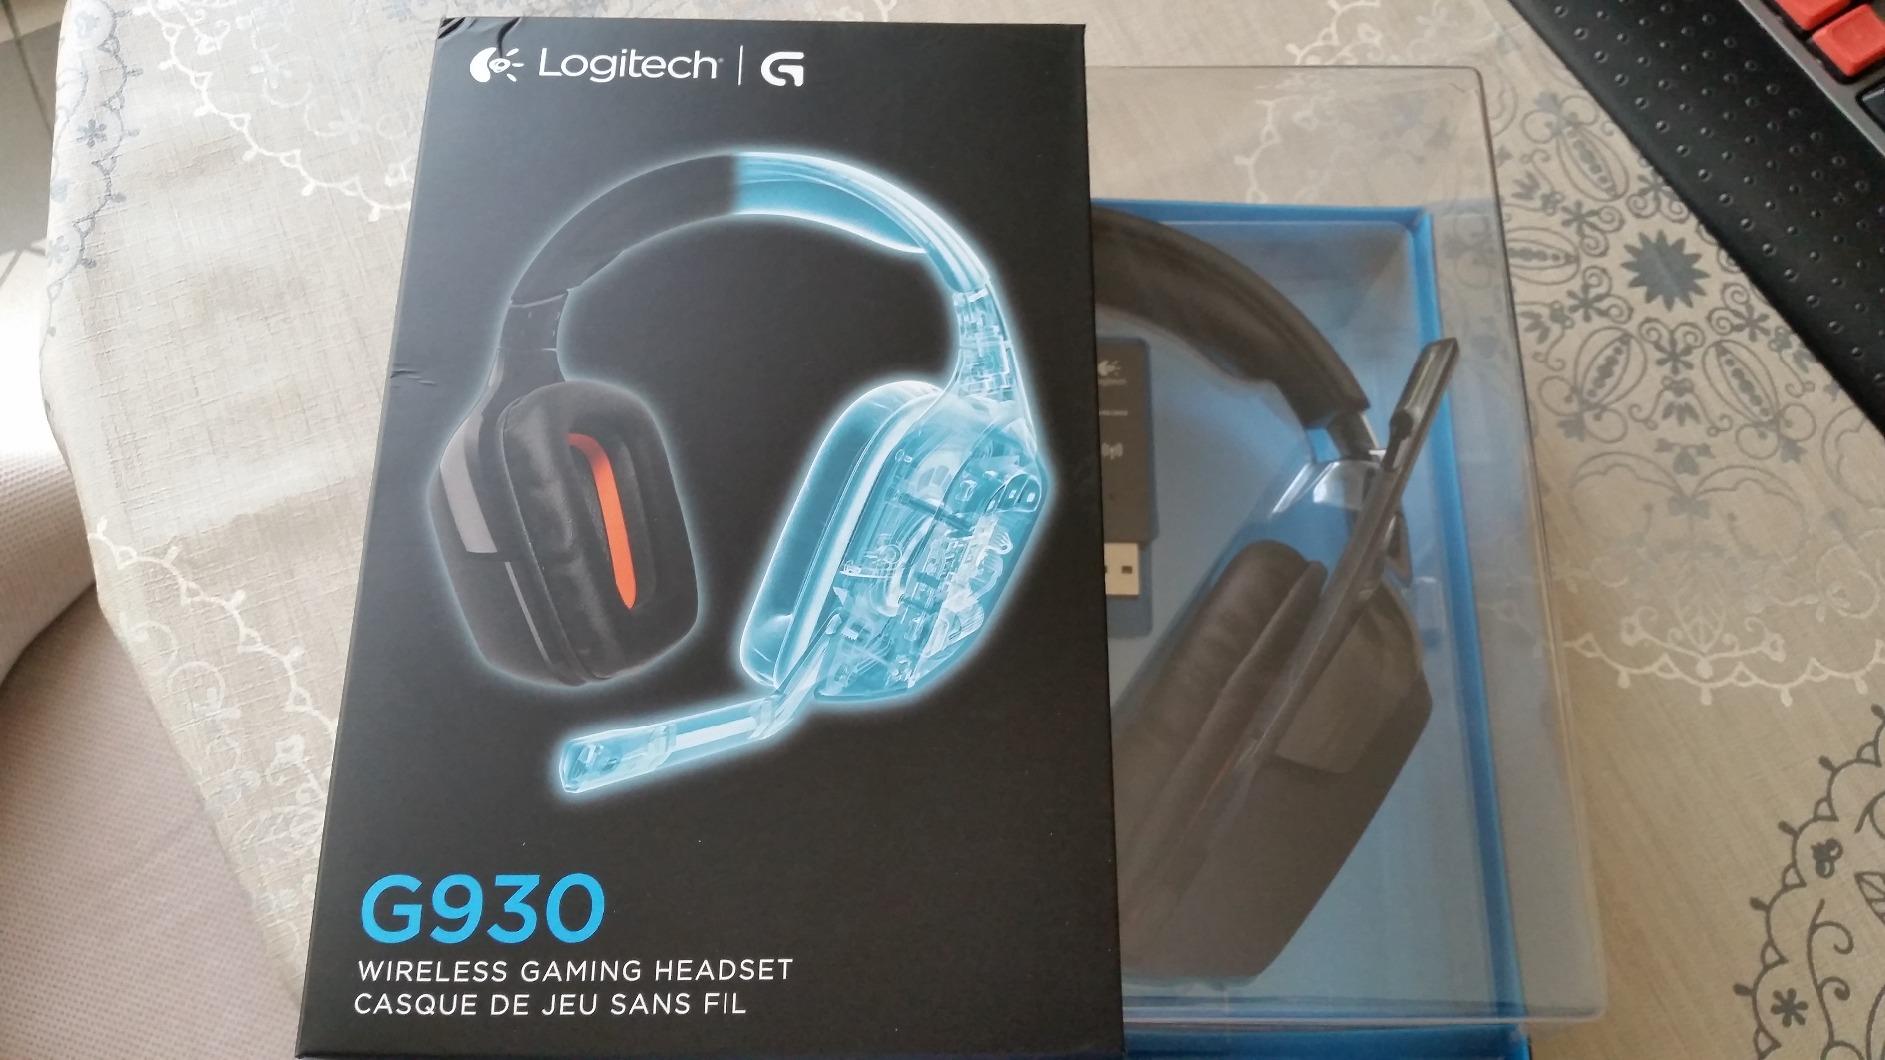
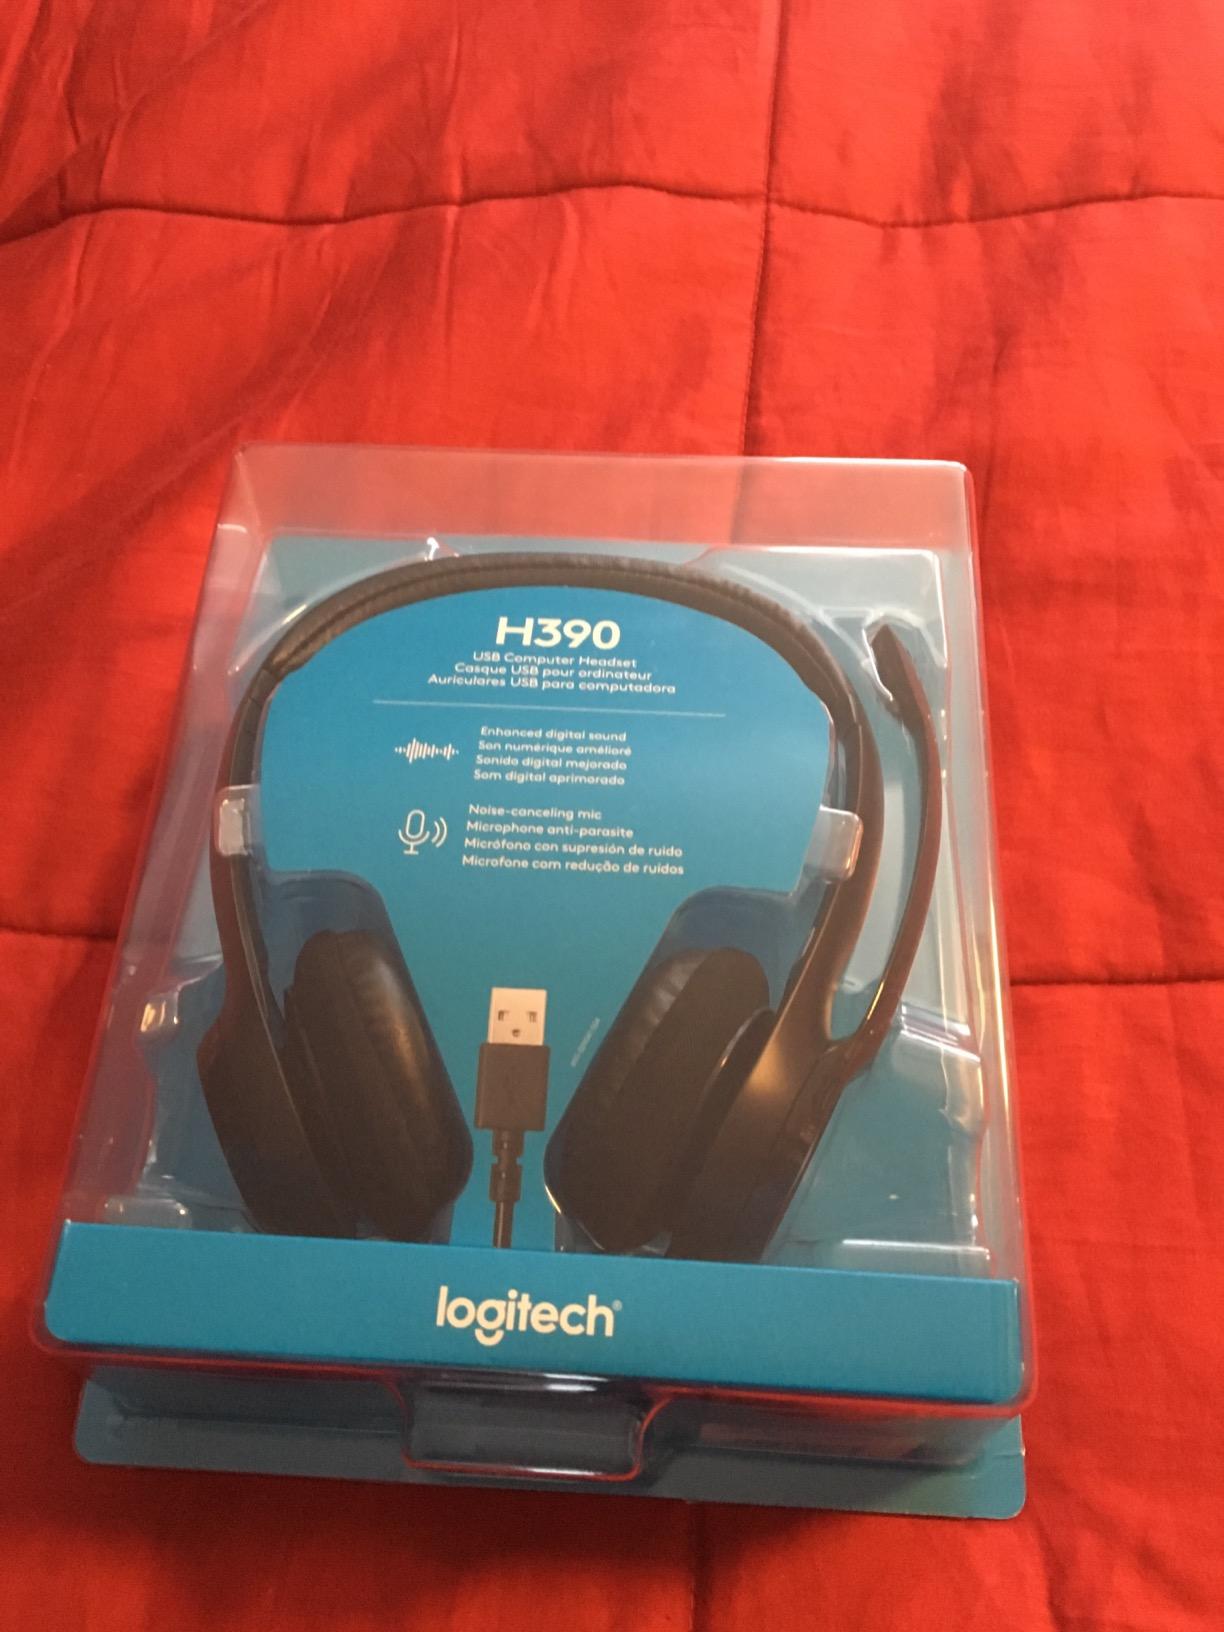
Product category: headphones
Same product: no